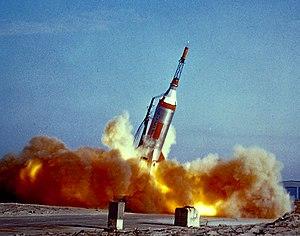
Little Joe 1B est une mission « semi-habitée » du programme Mercury.